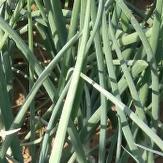
Crop: Onion
Condition: healthy-leaf